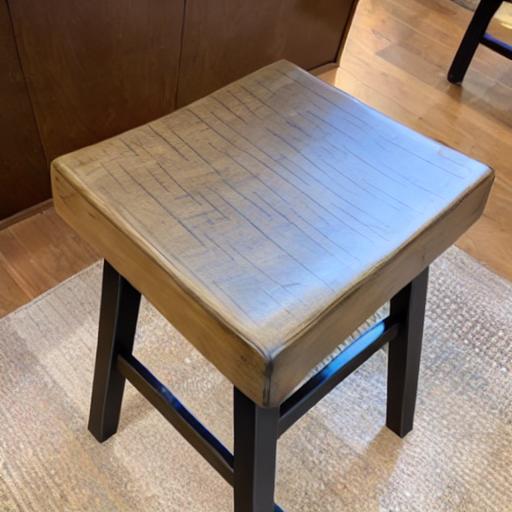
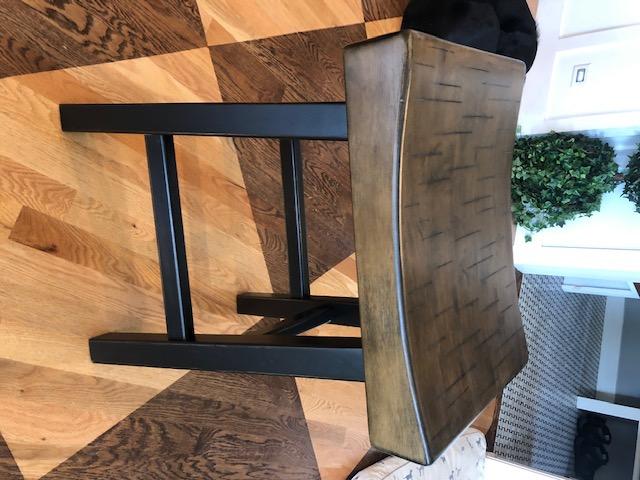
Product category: stool
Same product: no